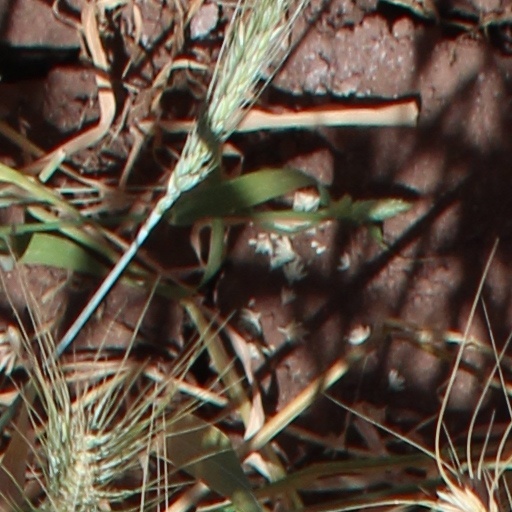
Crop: wheat